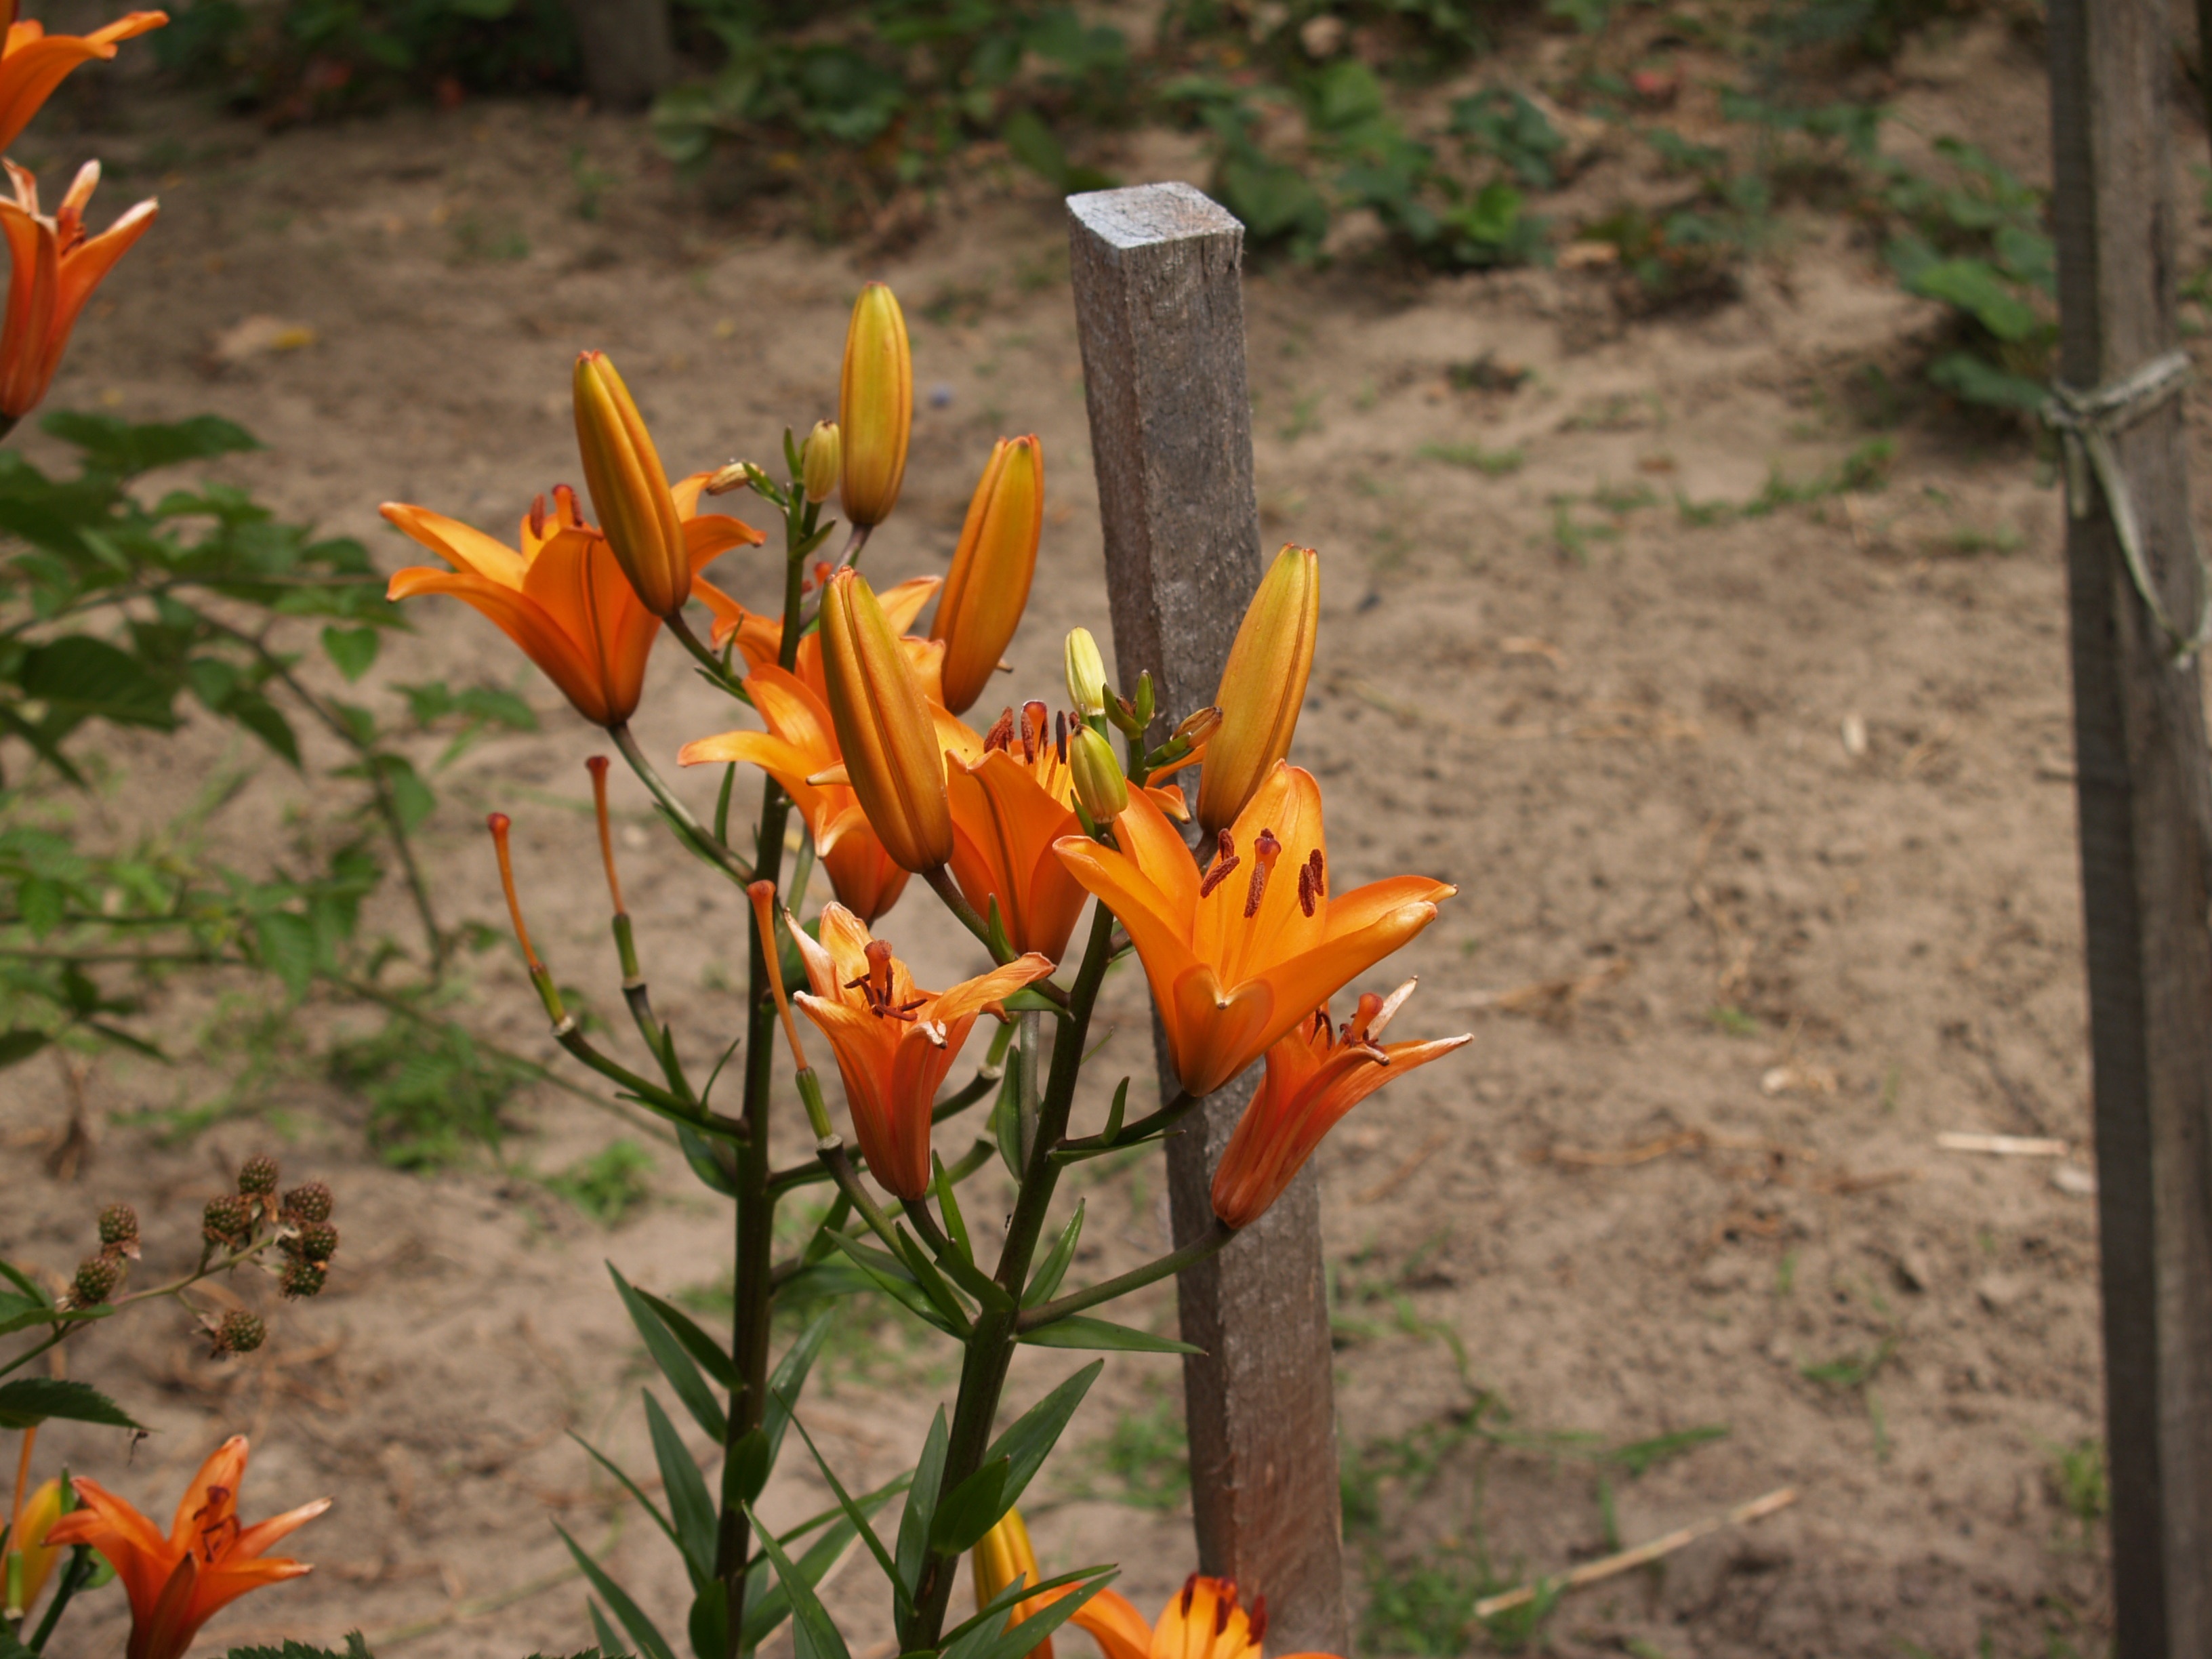
nature, plant, flower, botany, yellow, flora, yellow flower, wildflower, flowering plant, summer plants, land plant, fawn lily